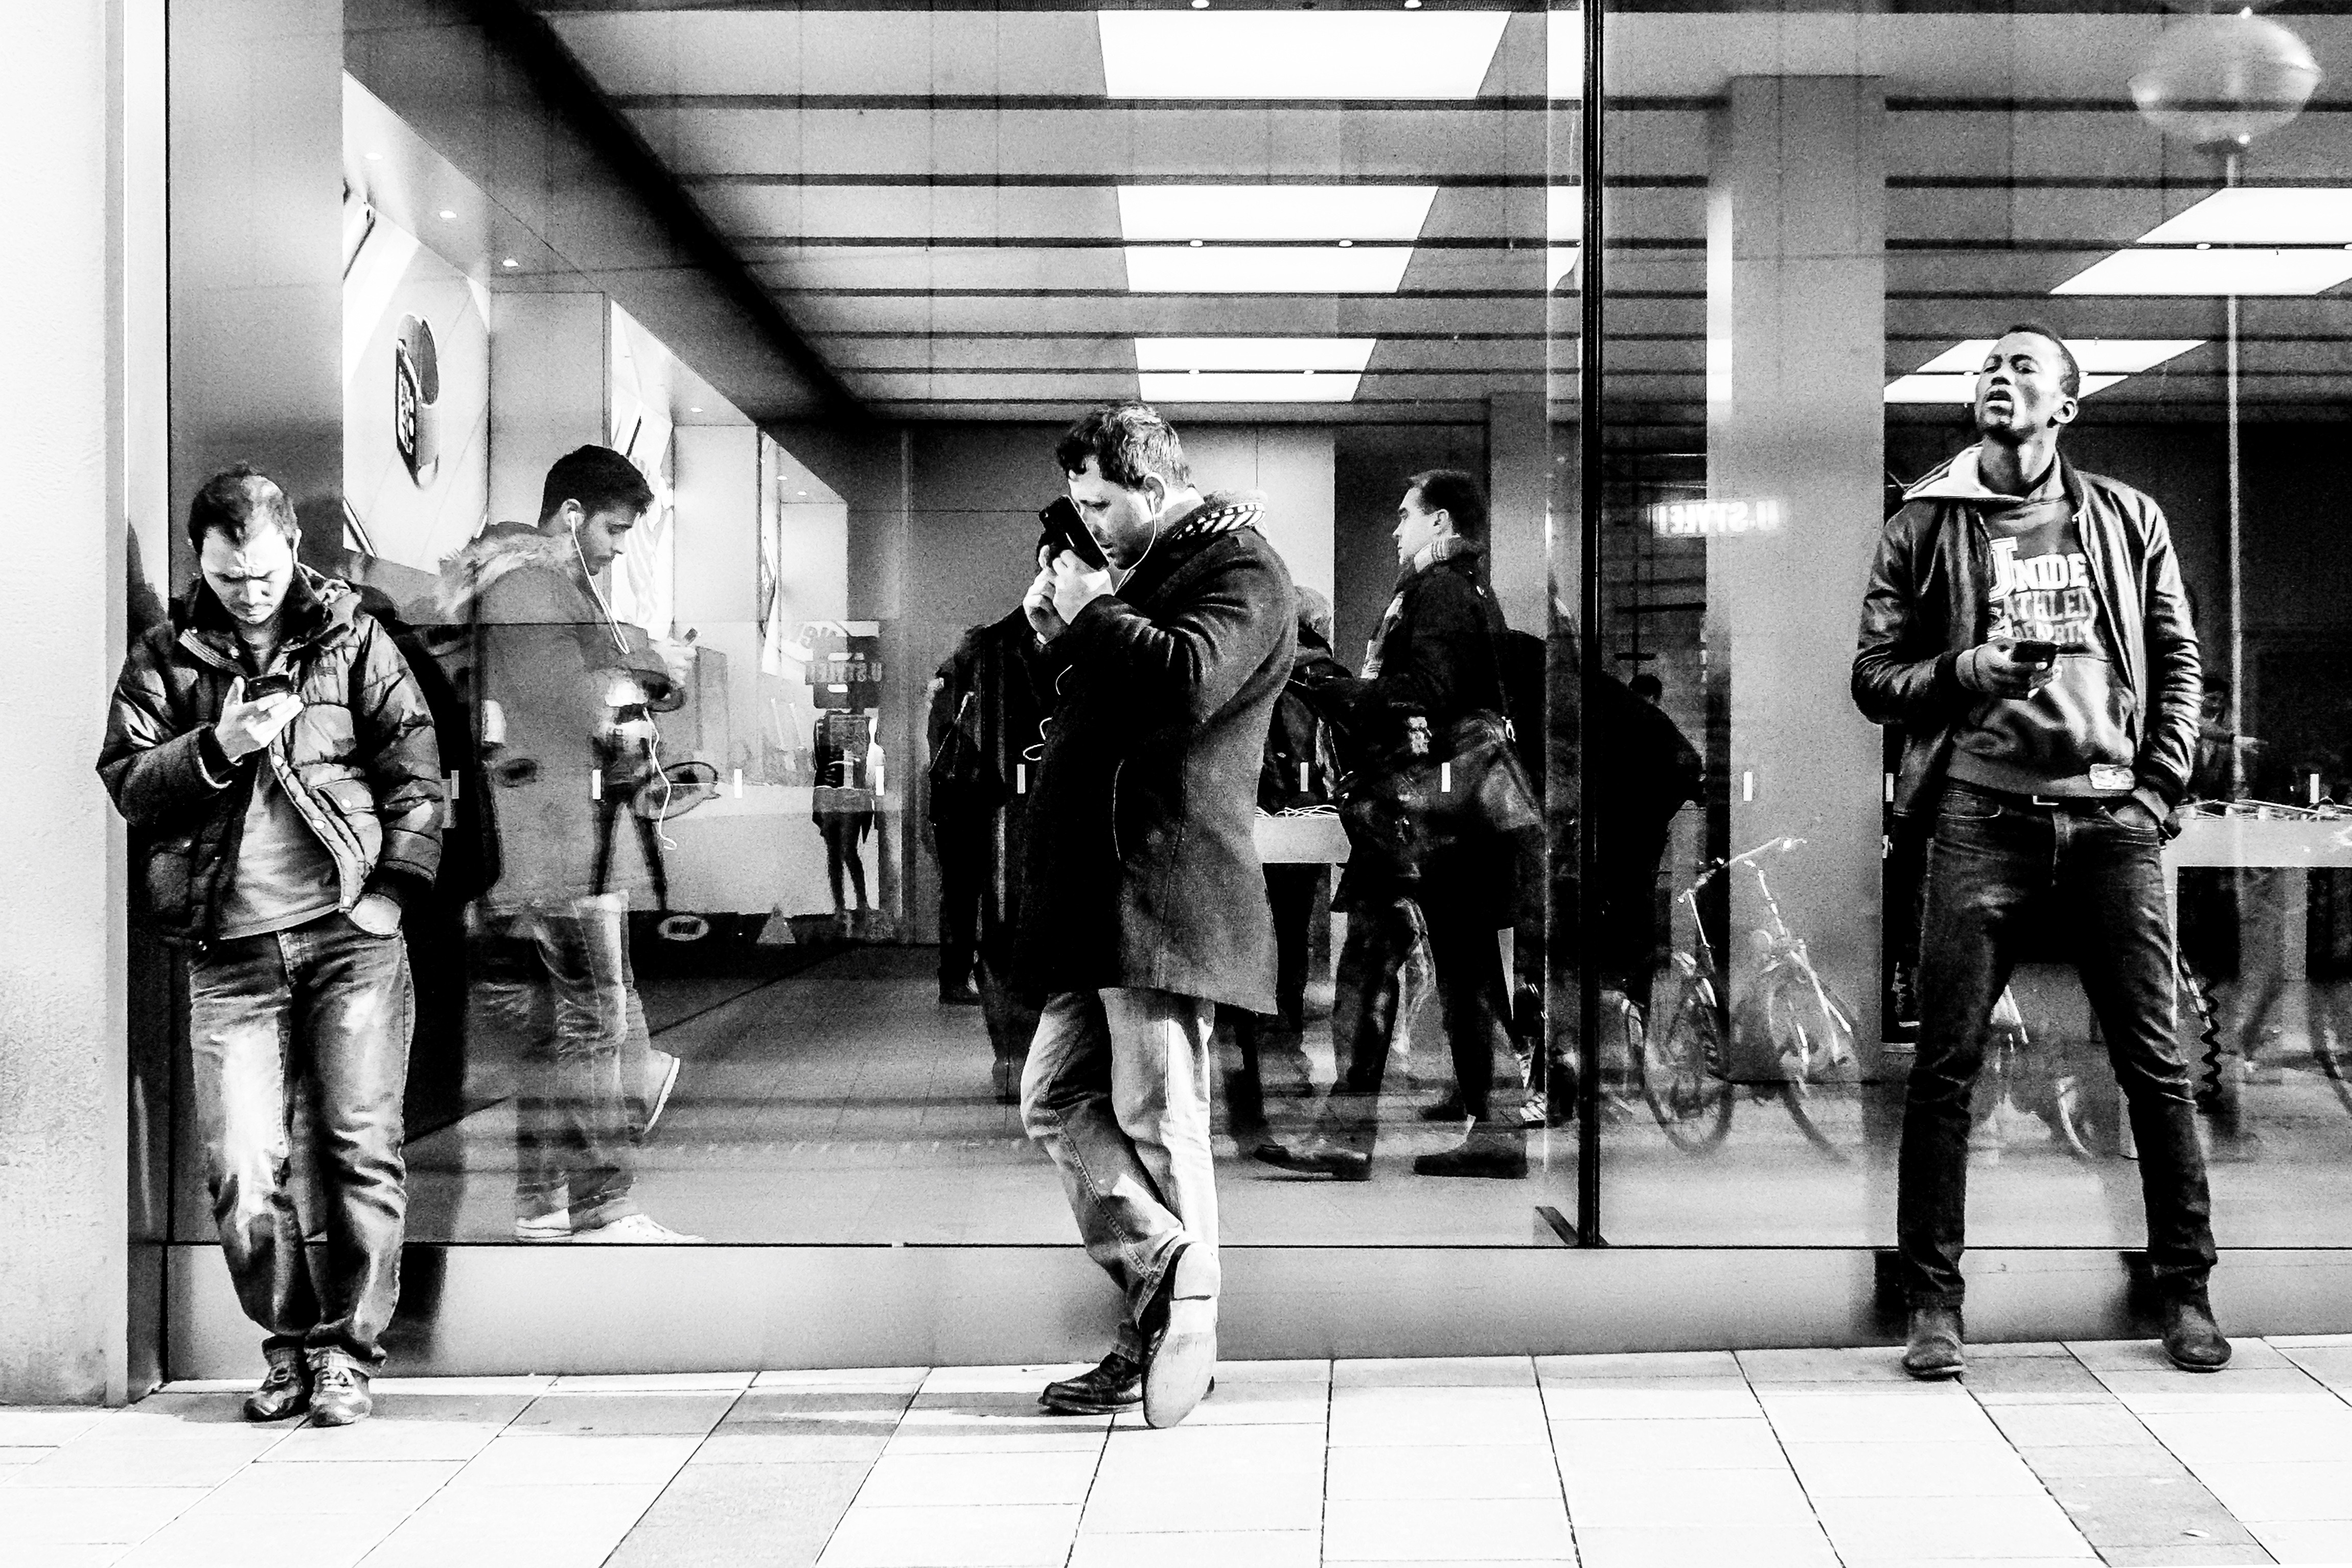
black and white, people, road, white, street, photography, urban, crowd, fashion, black, monochrome, streetphotography, bw, blackandwhite, blackwhite, infrastructure, photograph, snapshot, germany, amazing, bestoftheday, streetview, munich, streetlife, streetphotographers, photooftheday, streetminimal, fujifilmx70, monochrome photography, film noir, social group